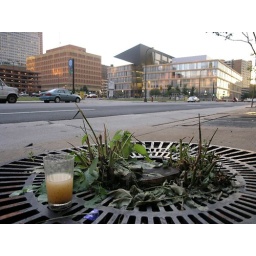
the back of the library is in the background. but more important is this glass of juice.